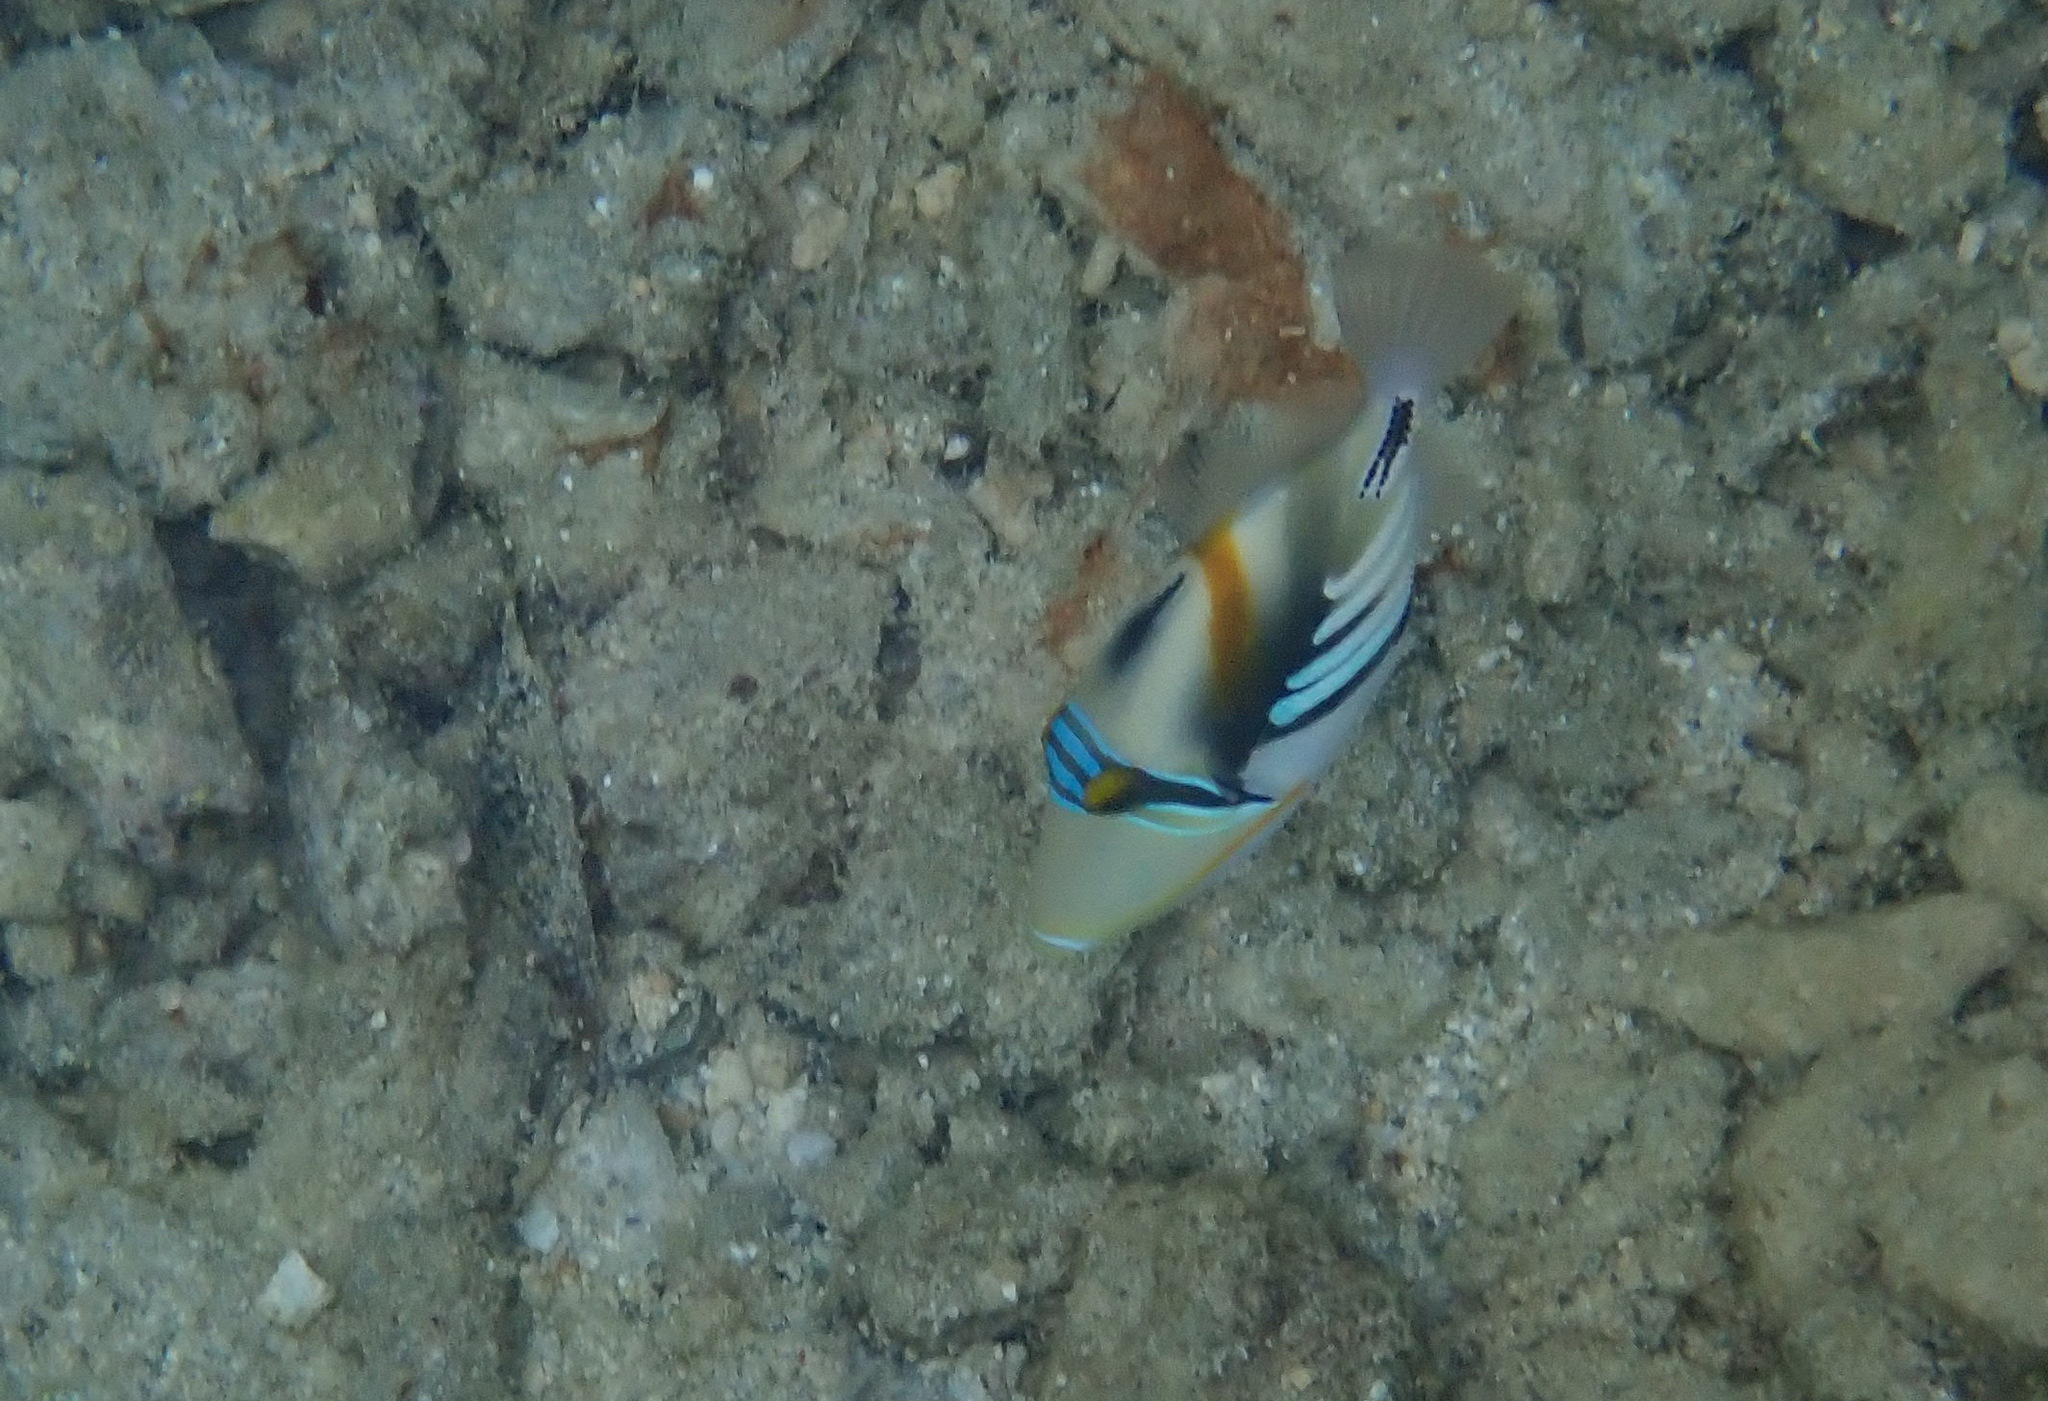
Rhinecanthus aculeatus (Lagoon Triggerfish)